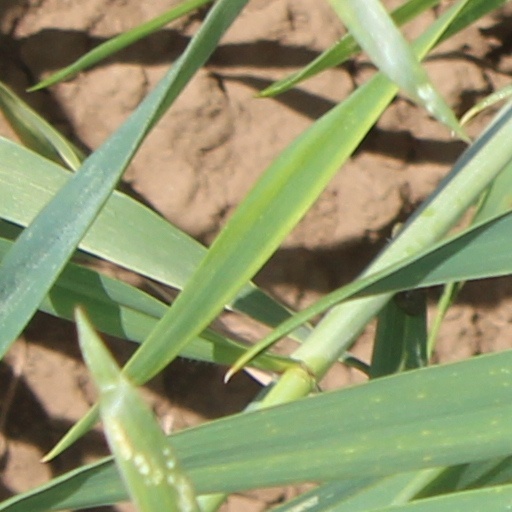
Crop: wheat